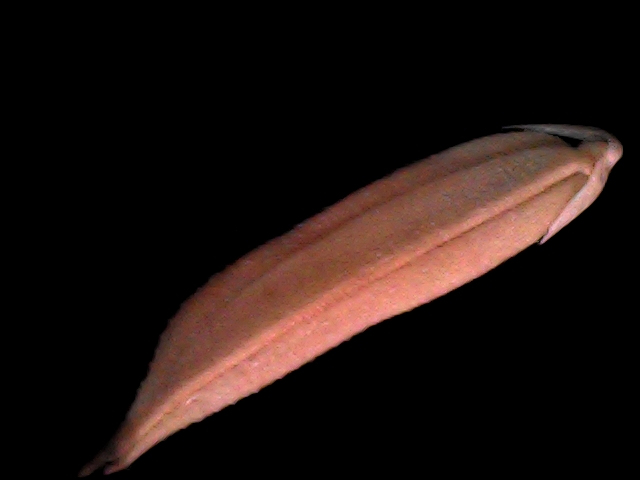
Rice variety: BD70